Novogrudok

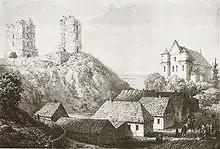
Ruins of the Novogrudok Castle, destroyed in the 18th century, drawing by Napoleon Orda.

In the 13th century, the Kievan Rus disintegrated due to Asian nomadic incursions, which climaxed with the Mongol horde's Siege of Kiev (1240), resulting in the sack of Kiev and leaving a regional geopolitical vacuum in which the East Slavs splintered along pre-existing tribal lines and formed several independent, competing principalities. It is known that even prior to Mindaugas' arrival, there was a Catholic church in Novogrudok.